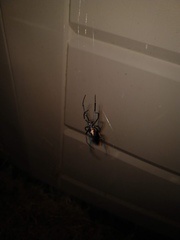
Species: Lactrodectus_hesperus